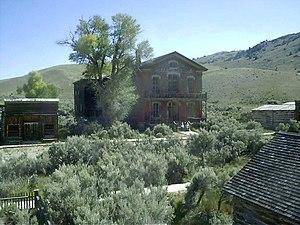
Voici une liste de mines situées aux États-Unis.